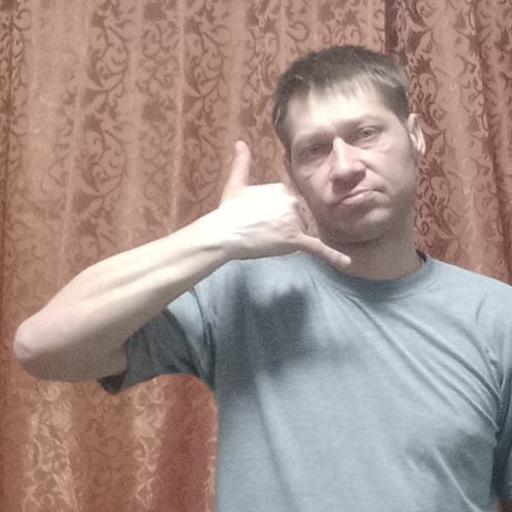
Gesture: call